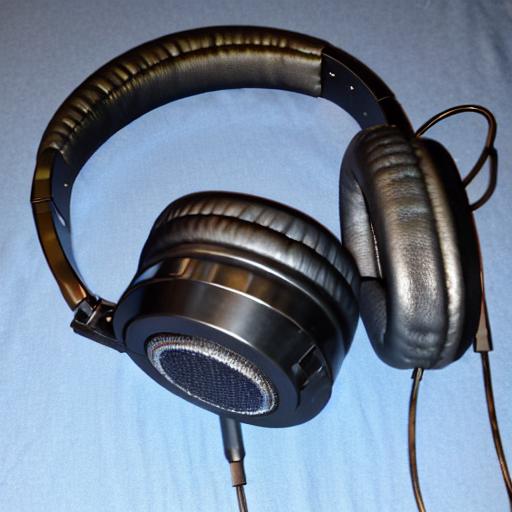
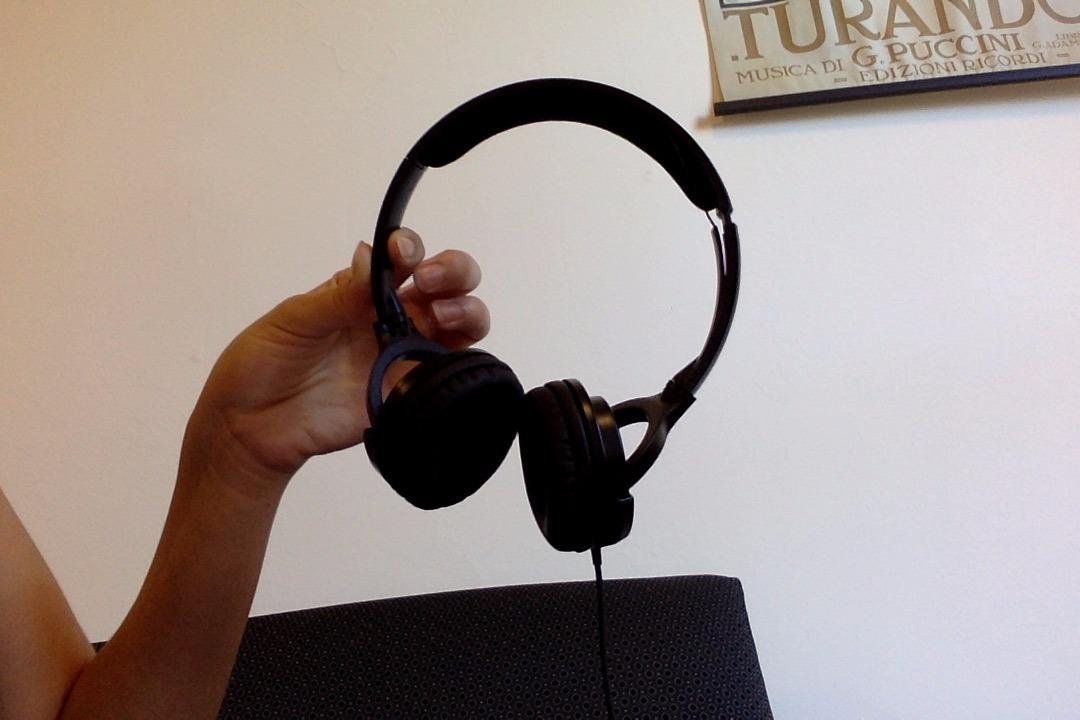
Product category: headphones
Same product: no